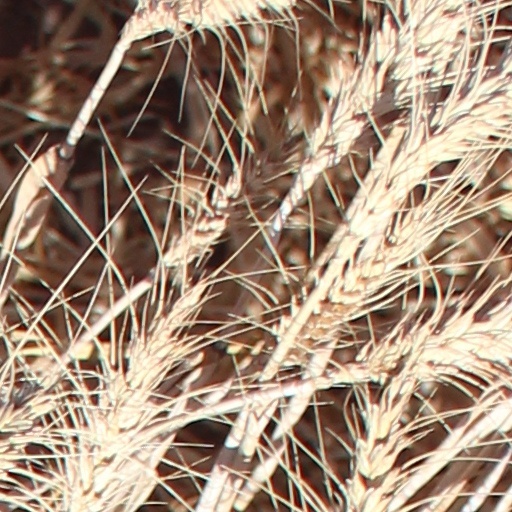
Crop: wheat